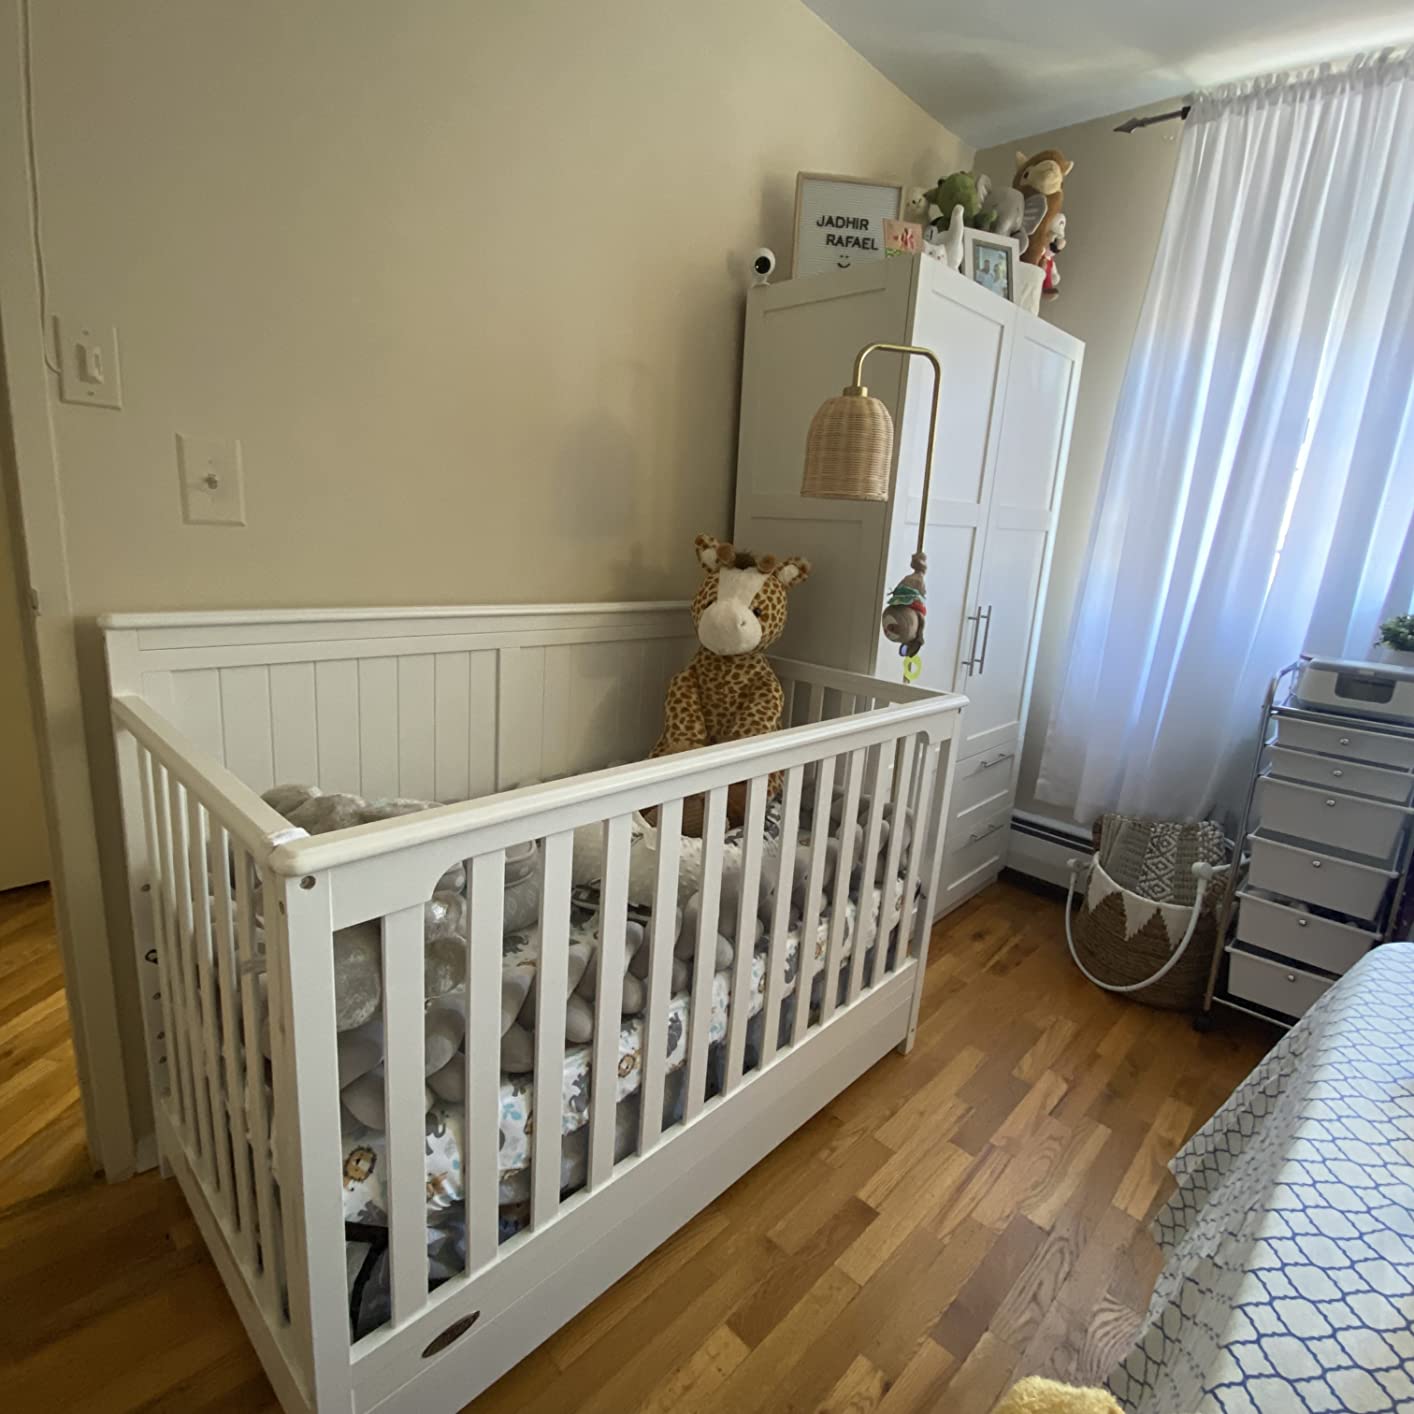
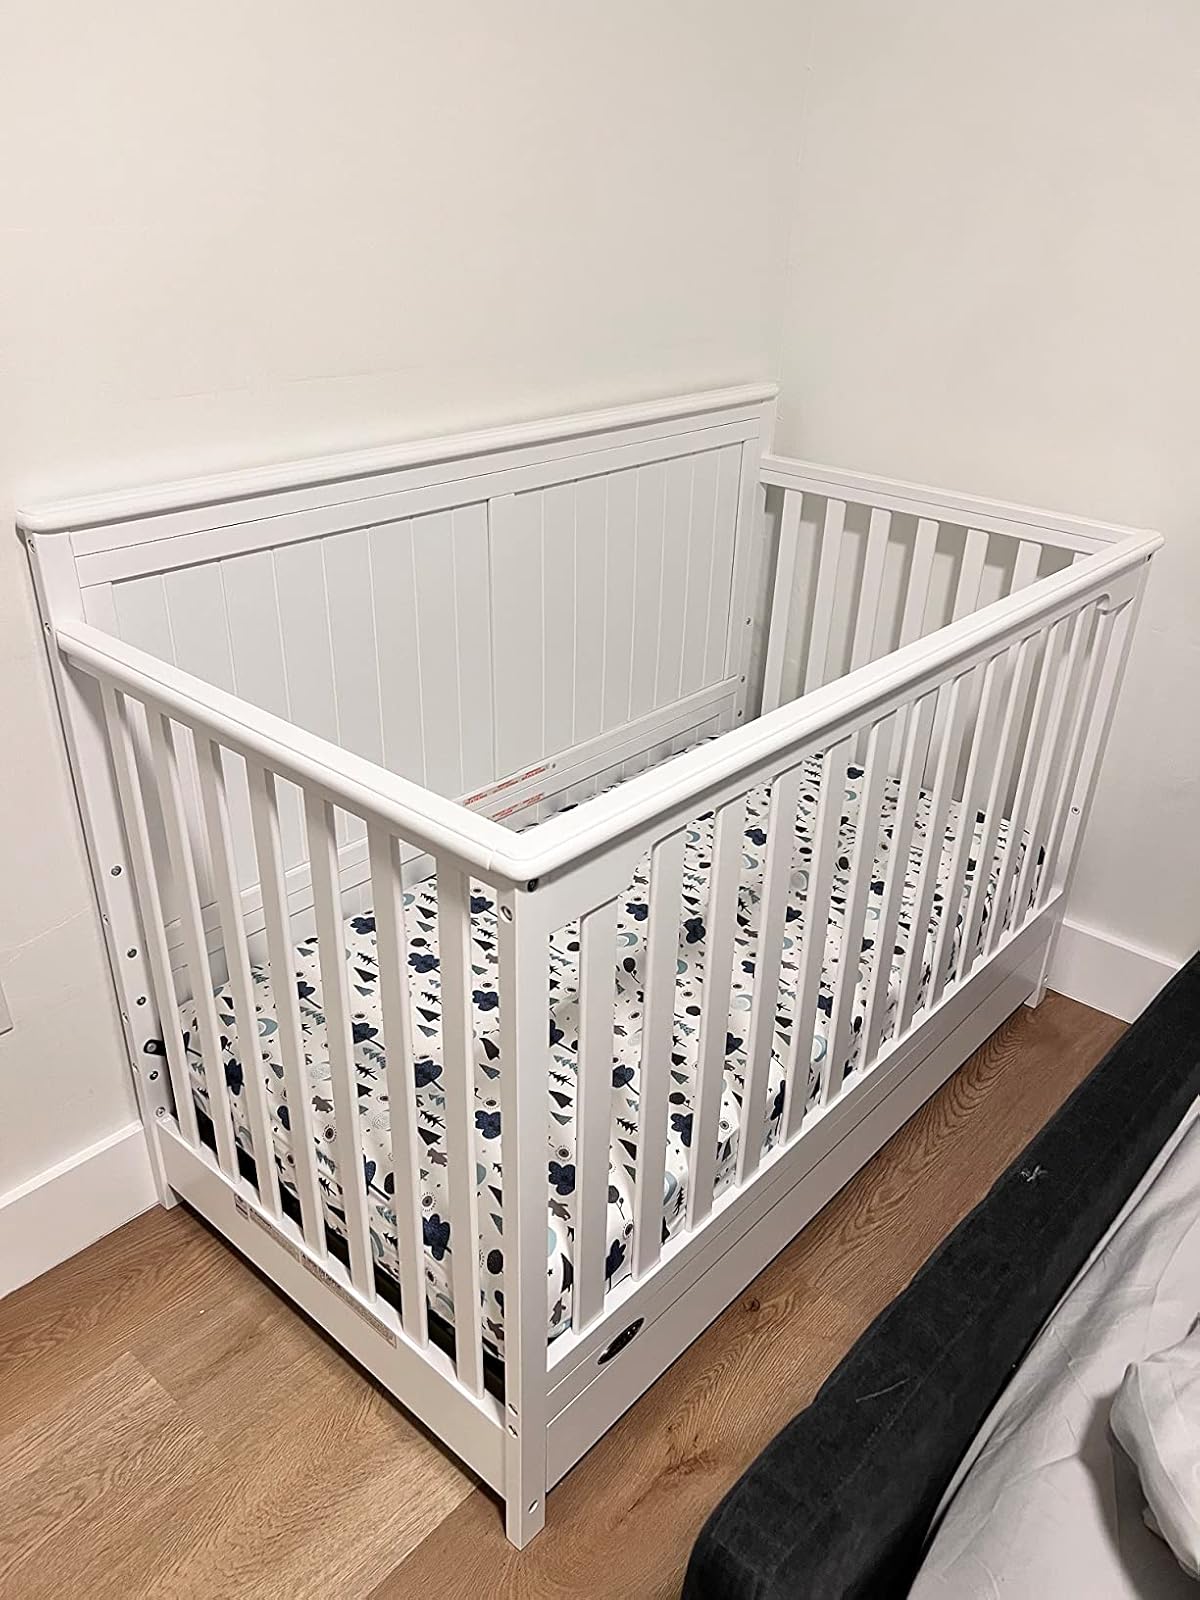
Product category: products_crib
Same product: yes